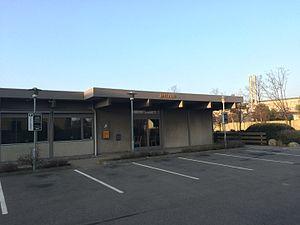
Jettime est une compagnie aérienne danoise qui effectue principalement des vols réguliers et charter. Elle est basée à l'Aéroport de Copenhague.